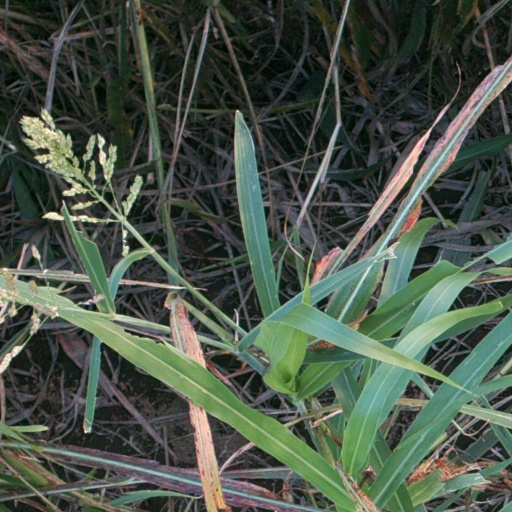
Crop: sorghum